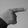
ASL letter: G